Fernhill, Queenstown

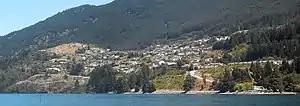

Fernhill is a suburb of Queenstown in the South Island of New Zealand. It is located on the lower slopes of the Ben Lomond mountain, east of Sunshine Bay on the northern side of Lake Wakatipu.